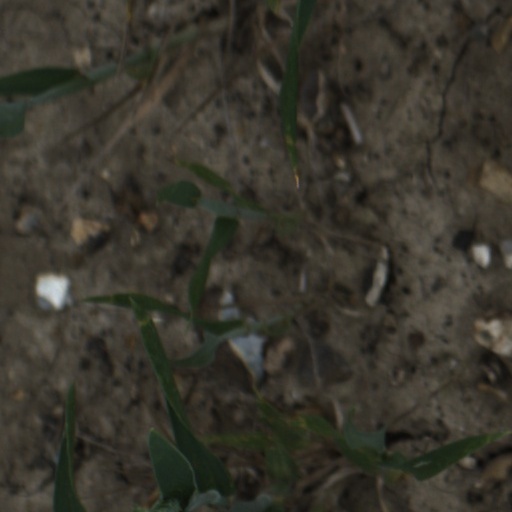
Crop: wheat